Landskrona BoIS

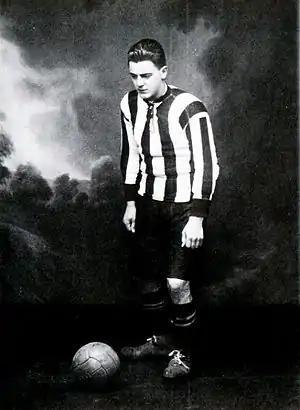
Harry Dahl is the best goalscorer ever in Landskrona BoIS, with 334 goals.

The year 1924 brought the construction of Landskrona IP, occasionally referred to as "Karlsunds IP" in reference to the beech forest located just west of the arena. The new arena enabled Landskrona BoIS to become one of twelve clubs participating in the inaugural season of Allsvenskan. The inaugural Allsvenskan matchday concluded with Landskrona BoIS as the first ever Allsvenskan table leader, following a 1–0 away victory against IFK Norrköping. (Until 1940, goal ratio was tiebreaker when separating teams with the same number of points.) The club's first Allsvenskan home game at Landskrona IP was a 4–0 defeat against IFK Göteborg. Landskrona finished their first season in Allsvenskan in 6th place.